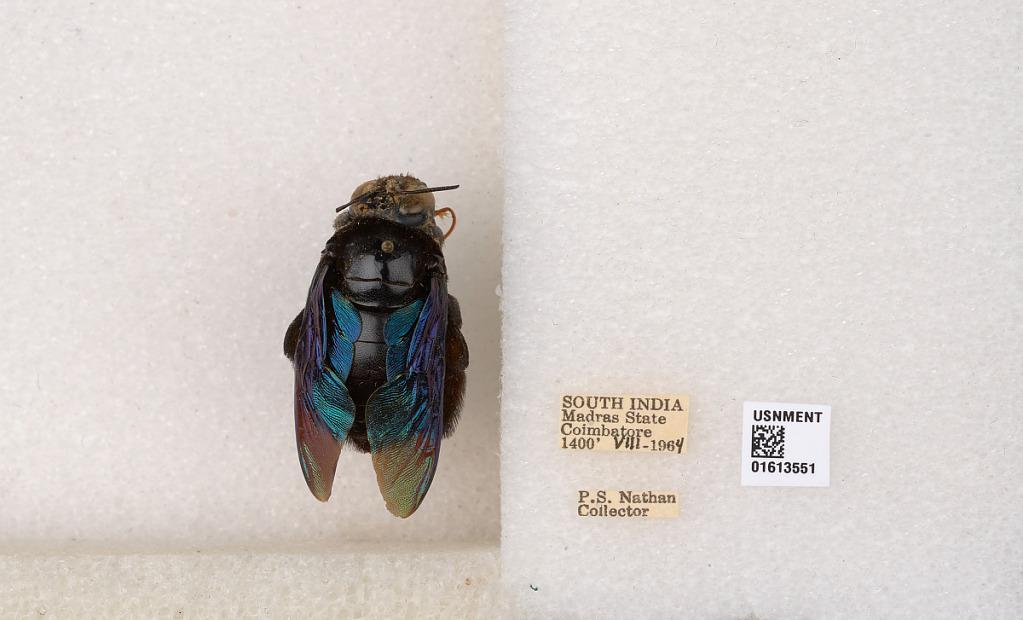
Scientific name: Xylocopa (Mesotrichia) tenuiscapa Westwood
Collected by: P. Nathan
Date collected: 1964-8-1
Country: India
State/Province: Tamil Nadu
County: Coimbatore
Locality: Coimbatore